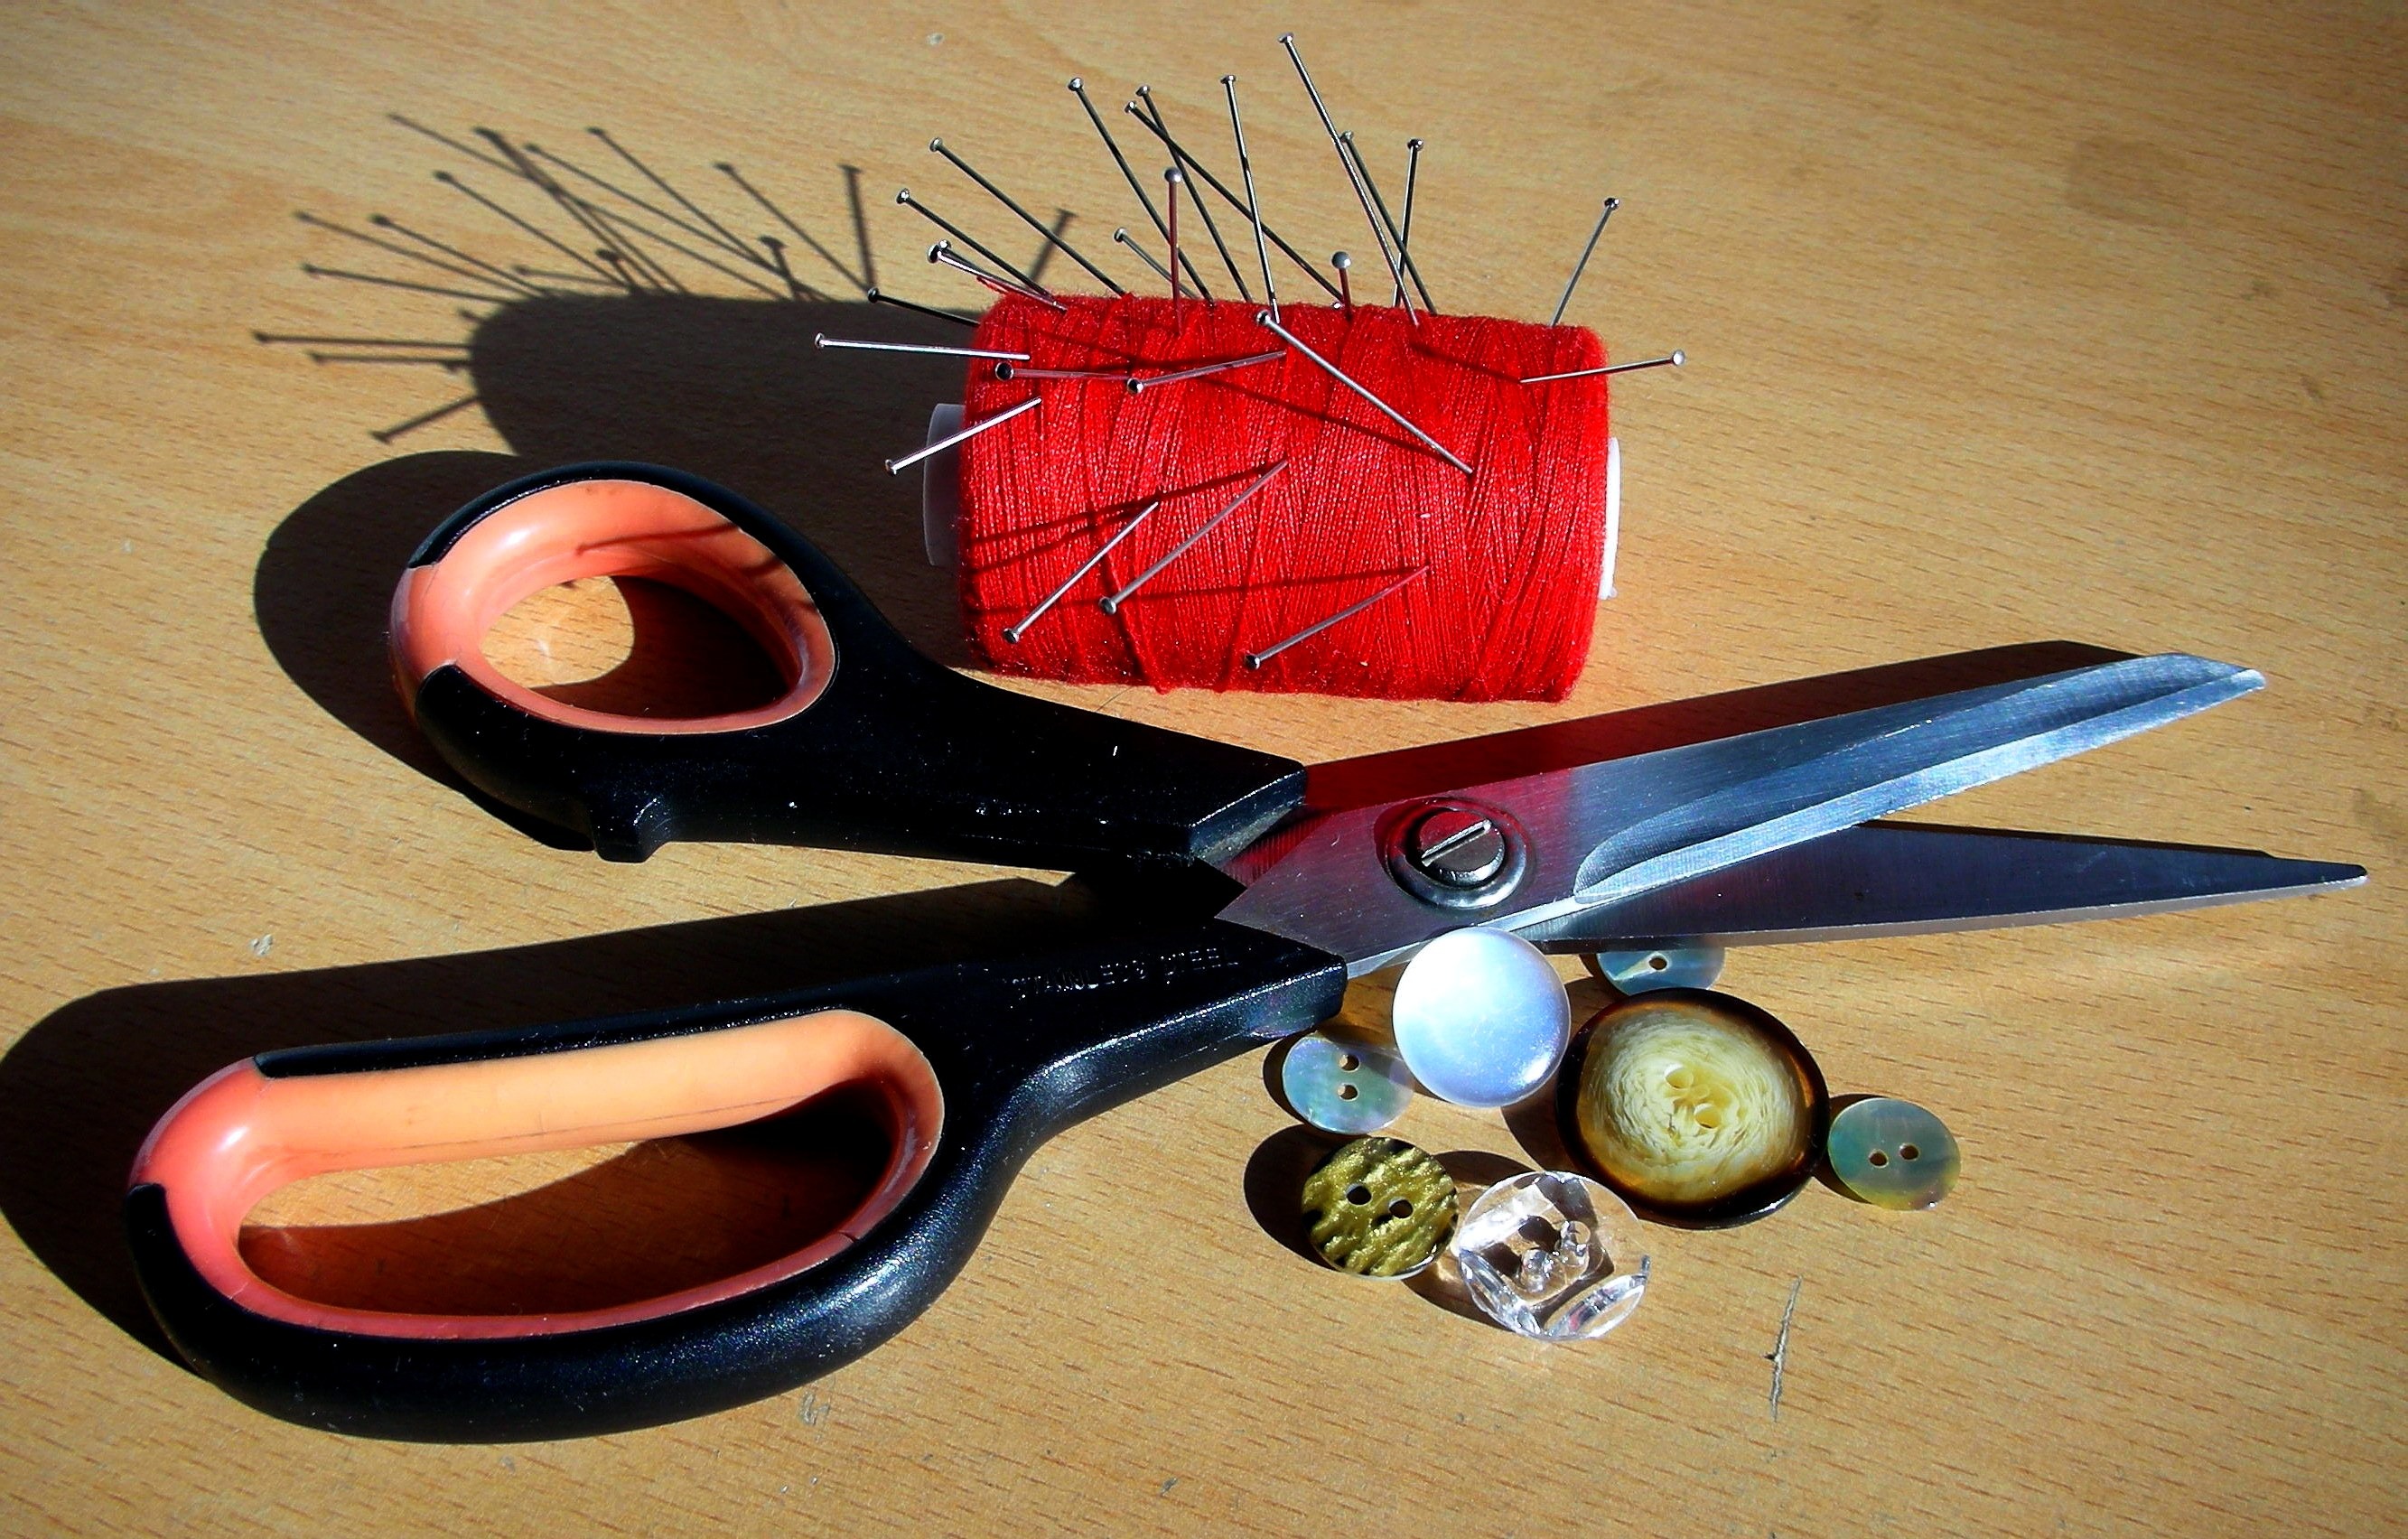
red, coil, sewing, art, pins, buttons, scissors, on the table